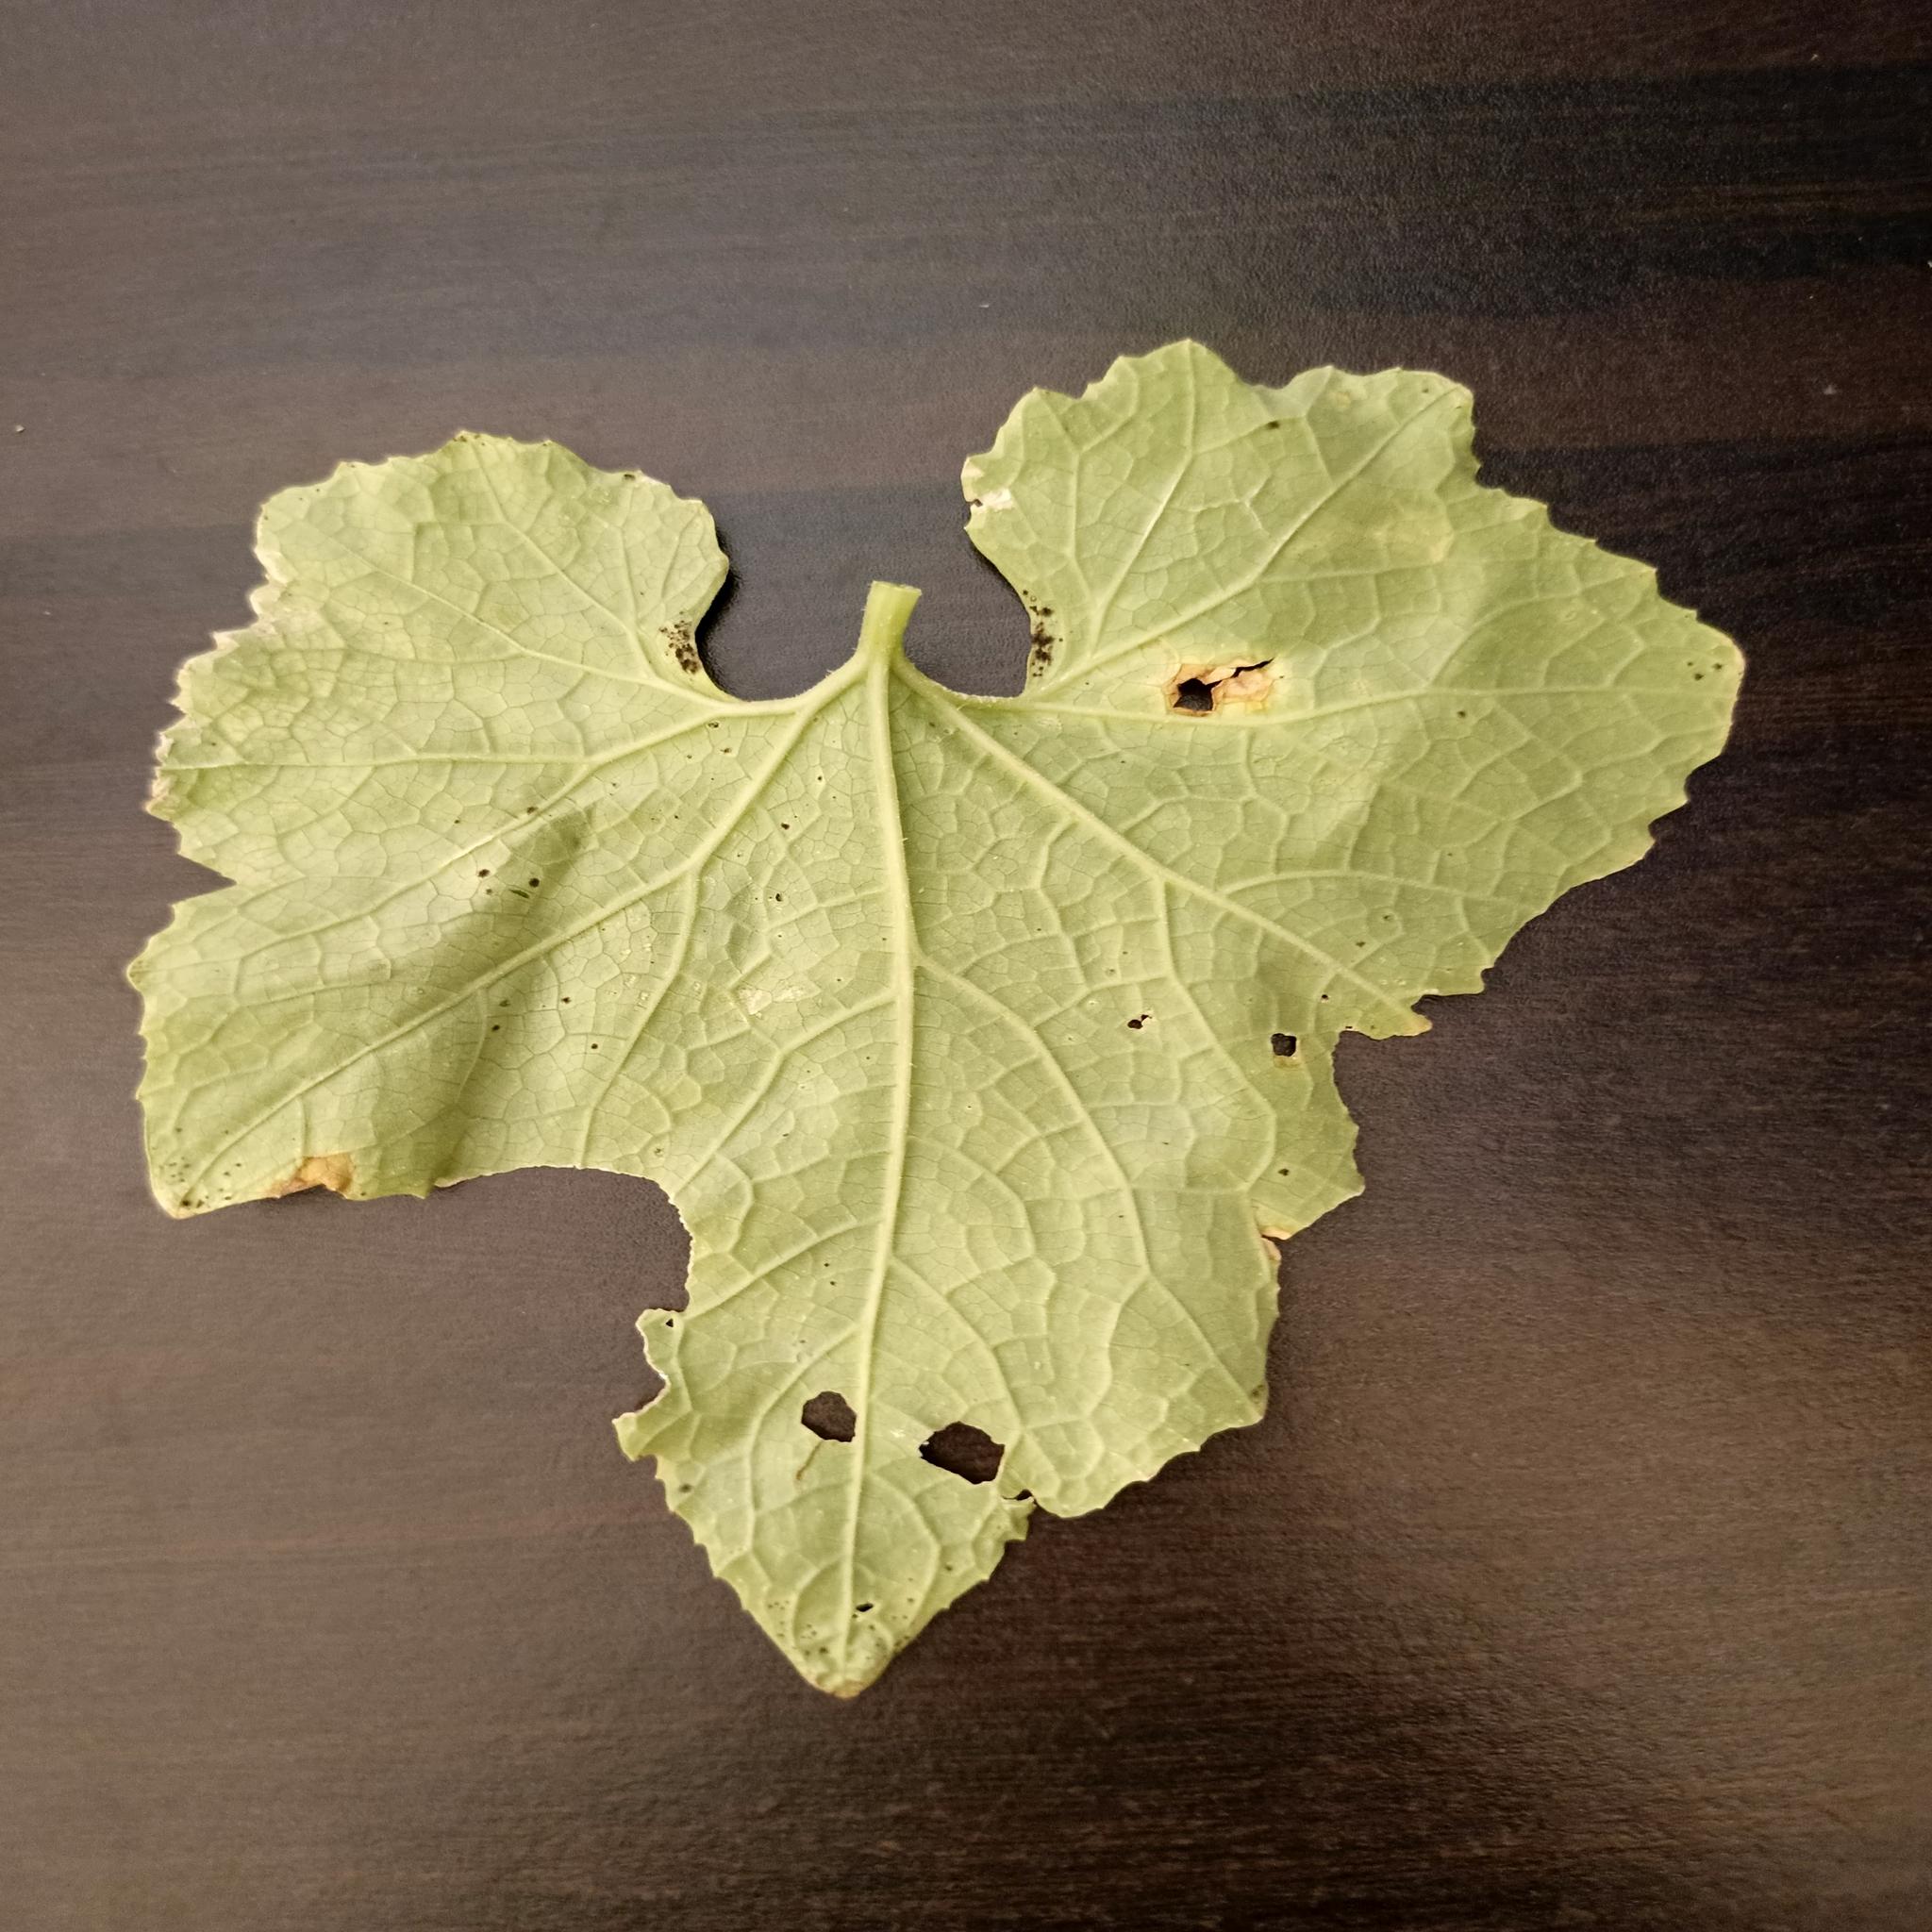
Label: Aphid